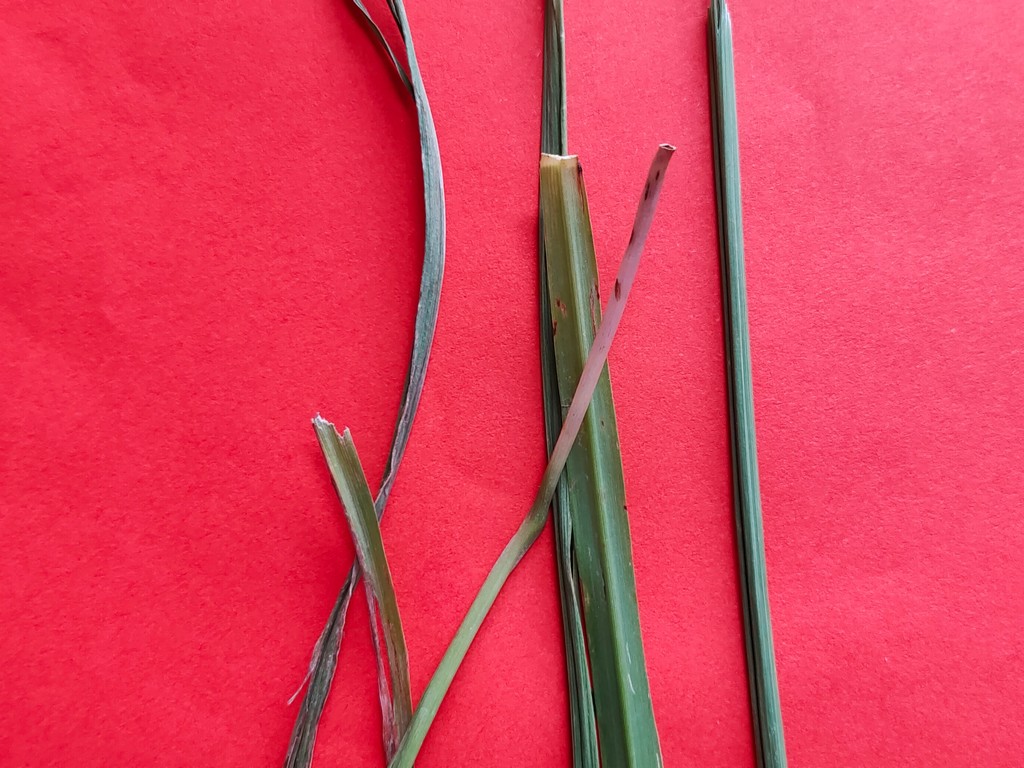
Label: Unhealthy